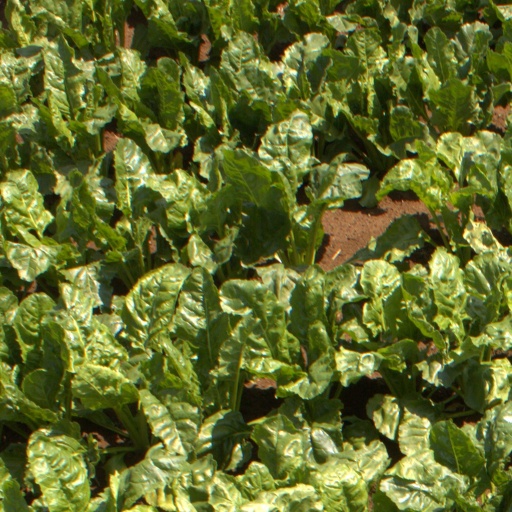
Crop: sugar beet